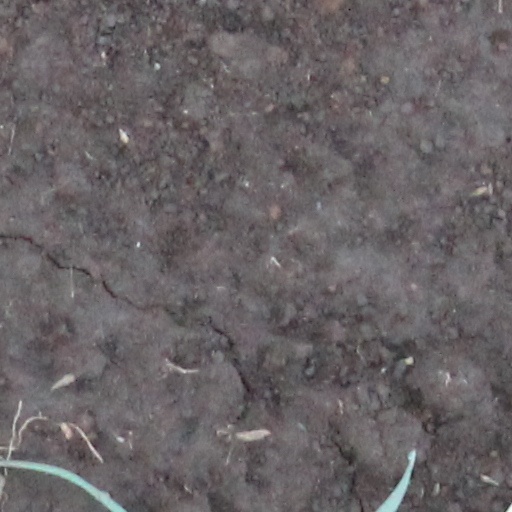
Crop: wheat